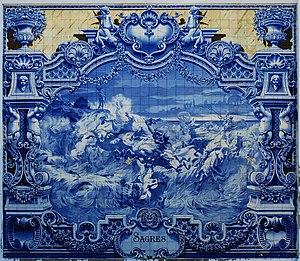
Panneau d'azulejos créé par Jorge Colaço en 1922 et représentant Henri le Navigateur sur le promontoire de Sagres. Pavillon Carlos Lopes, Lisbonne (Portugal).